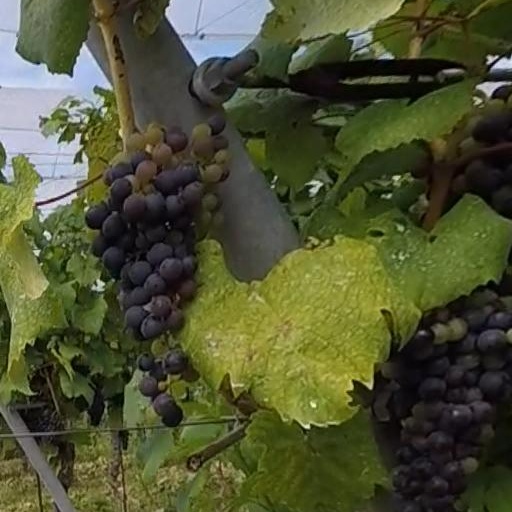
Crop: grape